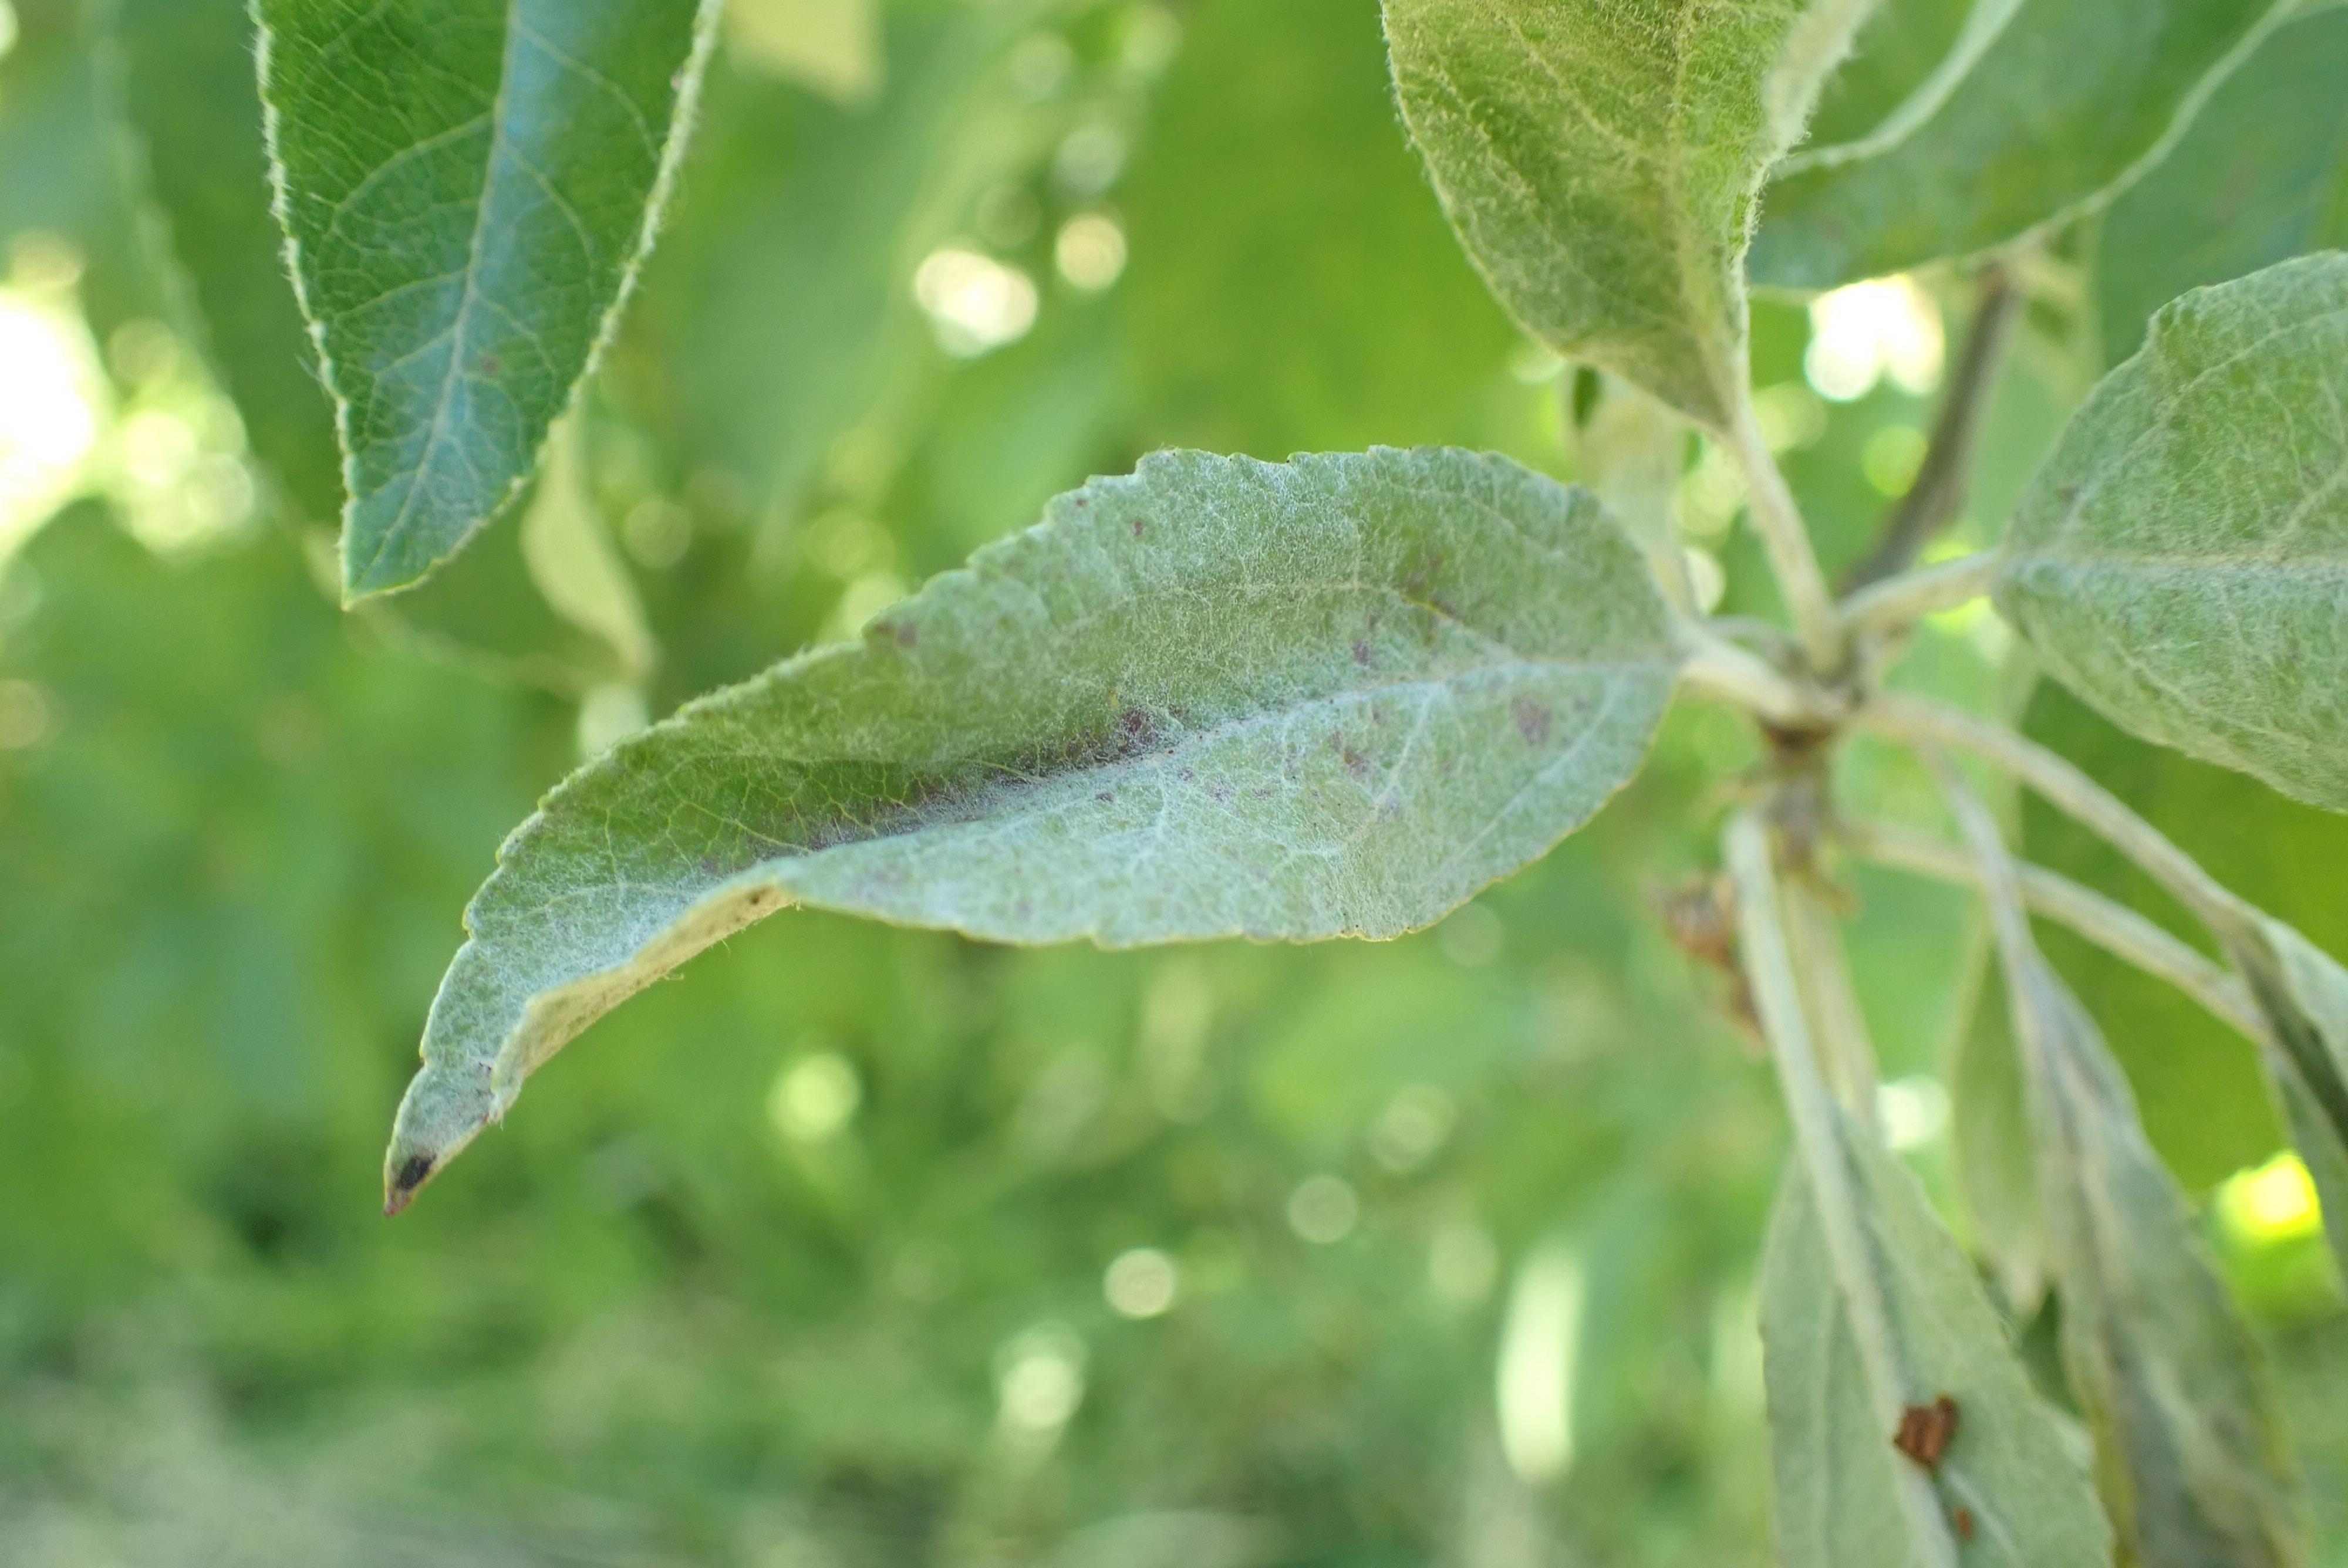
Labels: powdery_mildew